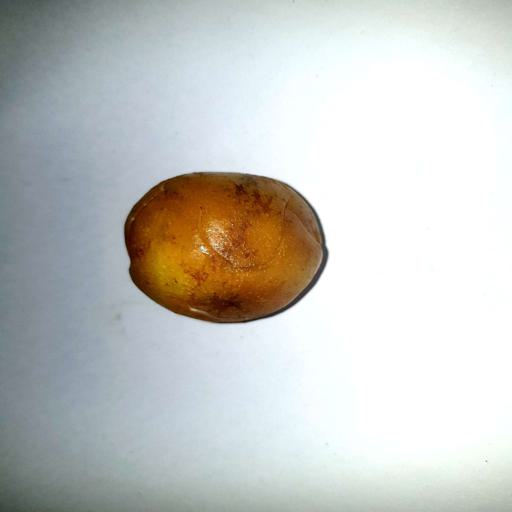
Label: bruised